Molar heat capacity

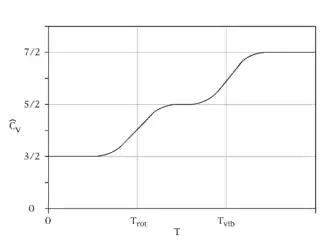
Constant-volume specific heat capacity of a diatomic gas (idealised). As temperature increases, heat capacity goes from "R" (translation contribution only), to "R" (translation plus rotation), finally to a maximum of "R" (translation + rotation + vibration)

For each degree of freedom, there is an approximate critical temperature at which it "thaws" ("unfreezes") and becomes active, thus being able to hold heat energy. For the three translational degrees of freedom of molecules in a gas, this critical temperature is extremely small, so they can be assumed to be always active. For the rotational degrees of freedom, the thawing temperature is usually a few tens of kelvins (although with a very light molecule such as hydrogen the rotational energy levels will be spaced so widely that rotational heat capacity may not completely "unfreeze" until considerably higher temperatures are reached). Vibration modes of diatomic molecules generally start to activate only well above room temperature.